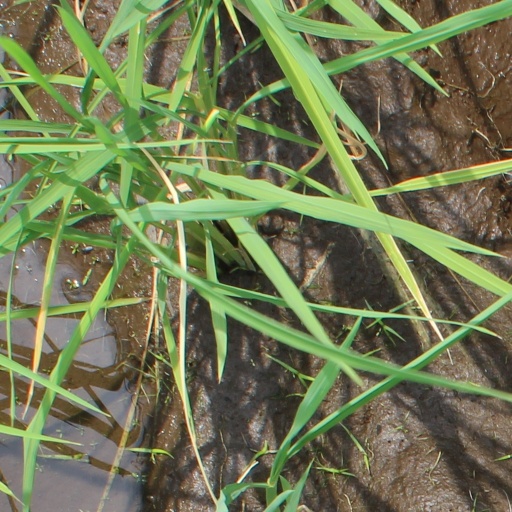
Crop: rice